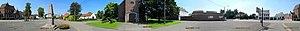
Barry
Barry est une section de la ville belge de Tournai, située en Région wallonne dans la province de Hainaut.